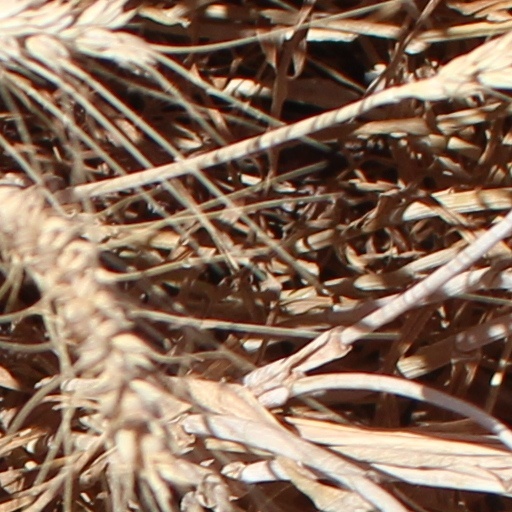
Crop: wheat